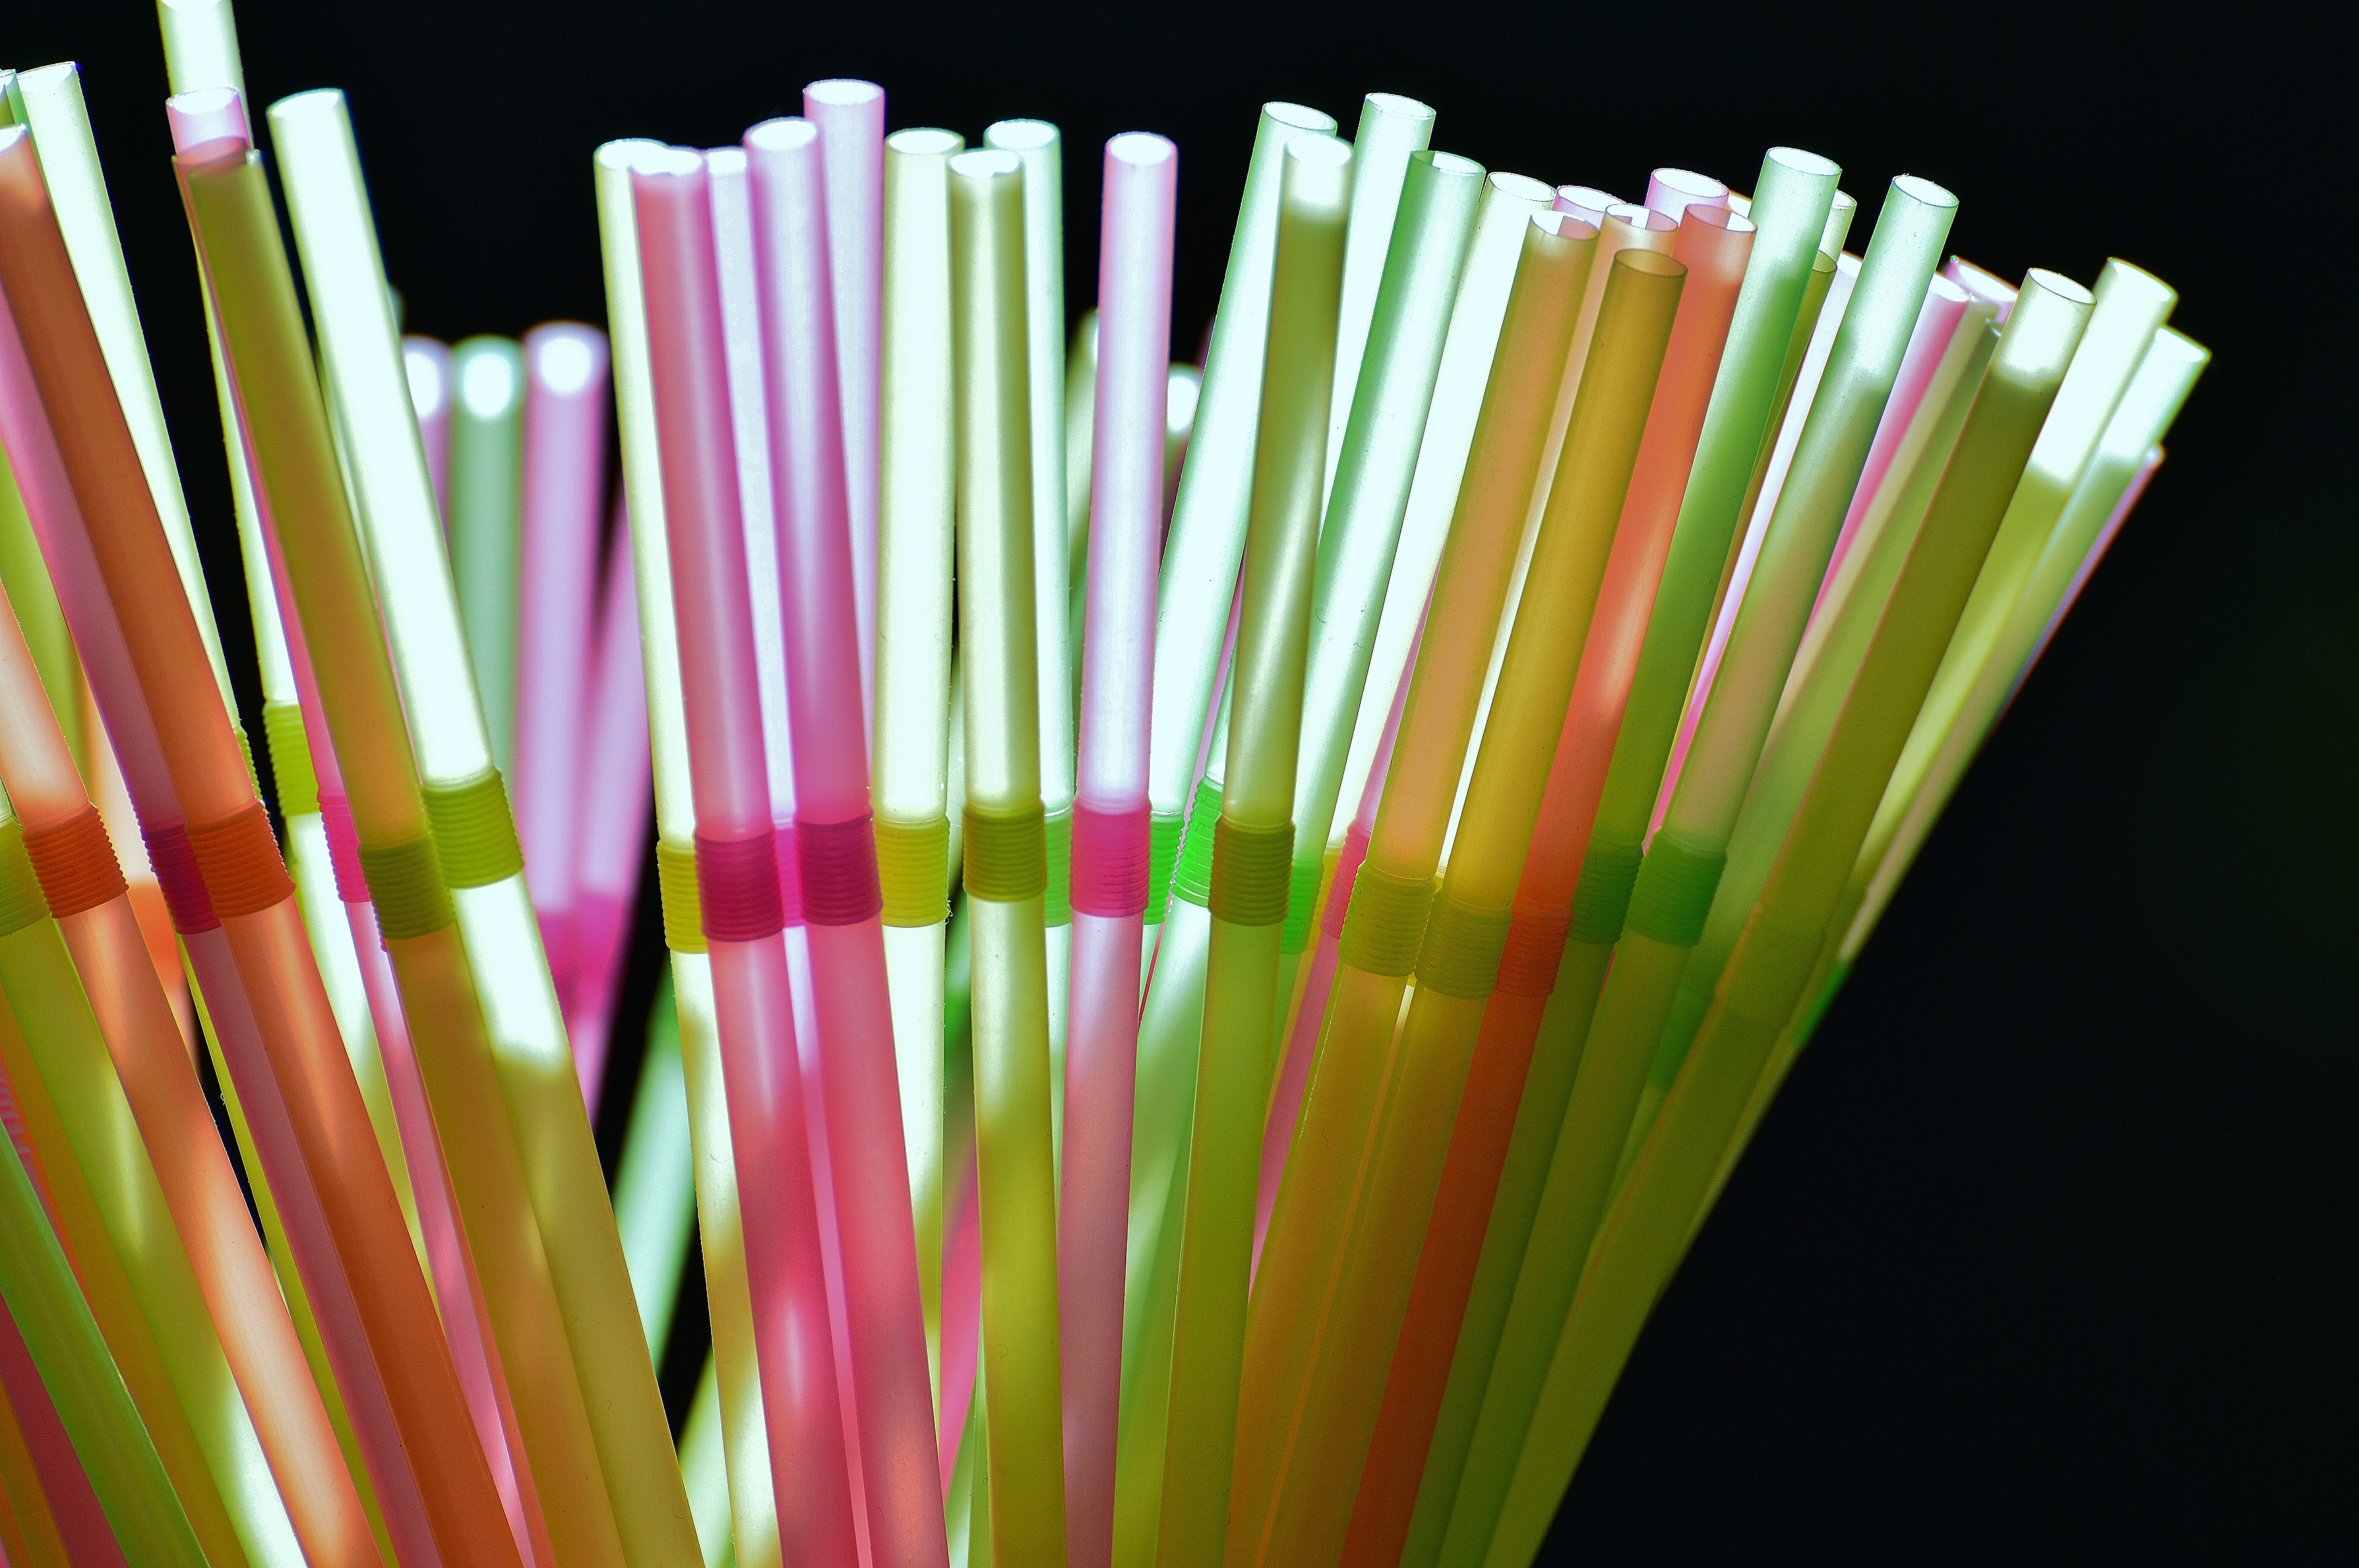
grass, tube, flower, line, green, color, drink, colorful, pink, close up, straws, party, straw, thirst, beverages, macro photography, plastic tubes, plant stem